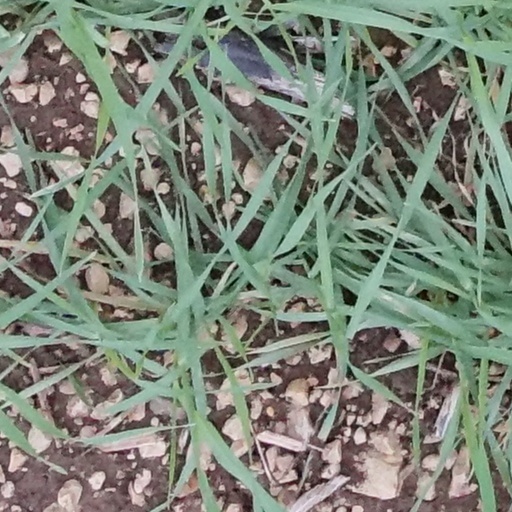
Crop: wheat